Dickey Mountain

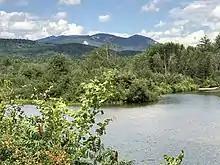
Dickey Mountain (center) and Welch Mountain (right) from Campton, New Hampshire

Dickey Mountain is a mountain in Thornton, New Hampshire, United States. It is part of the White Mountains and has a summit that is above sea level. The mountain has an exposed summit which is accessible via the Welch-Dickey trail, a loop which also crosses Welch Mountain. It is one of five places in New Hampshire which is home to the jack pine.